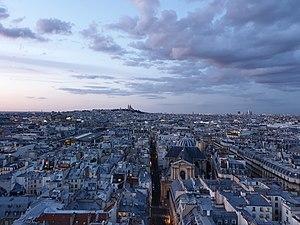
Paris [pa.ʁi] est la ville la plus peuplée et la capitale de la France.